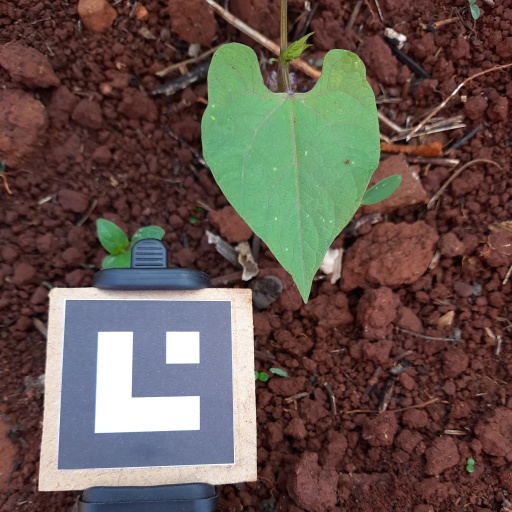
Observations: flat surface, no eating holes, under shade